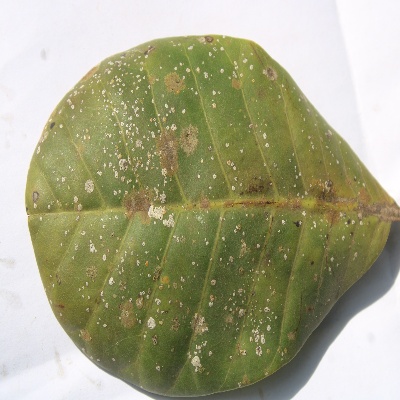
Crop: Cashew
Condition: red rust